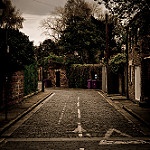
Label: street